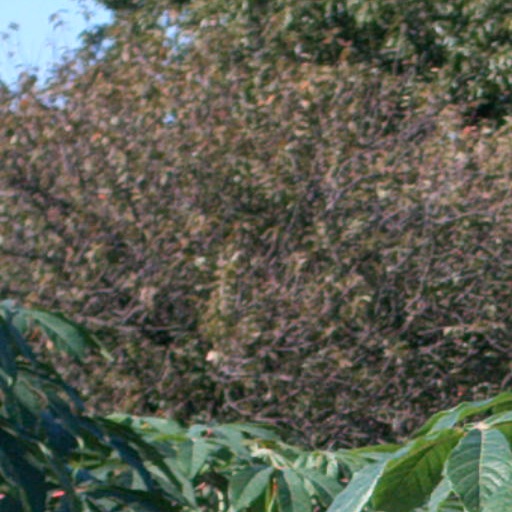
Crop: cassava